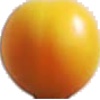
Label: cherry_wax_yellow